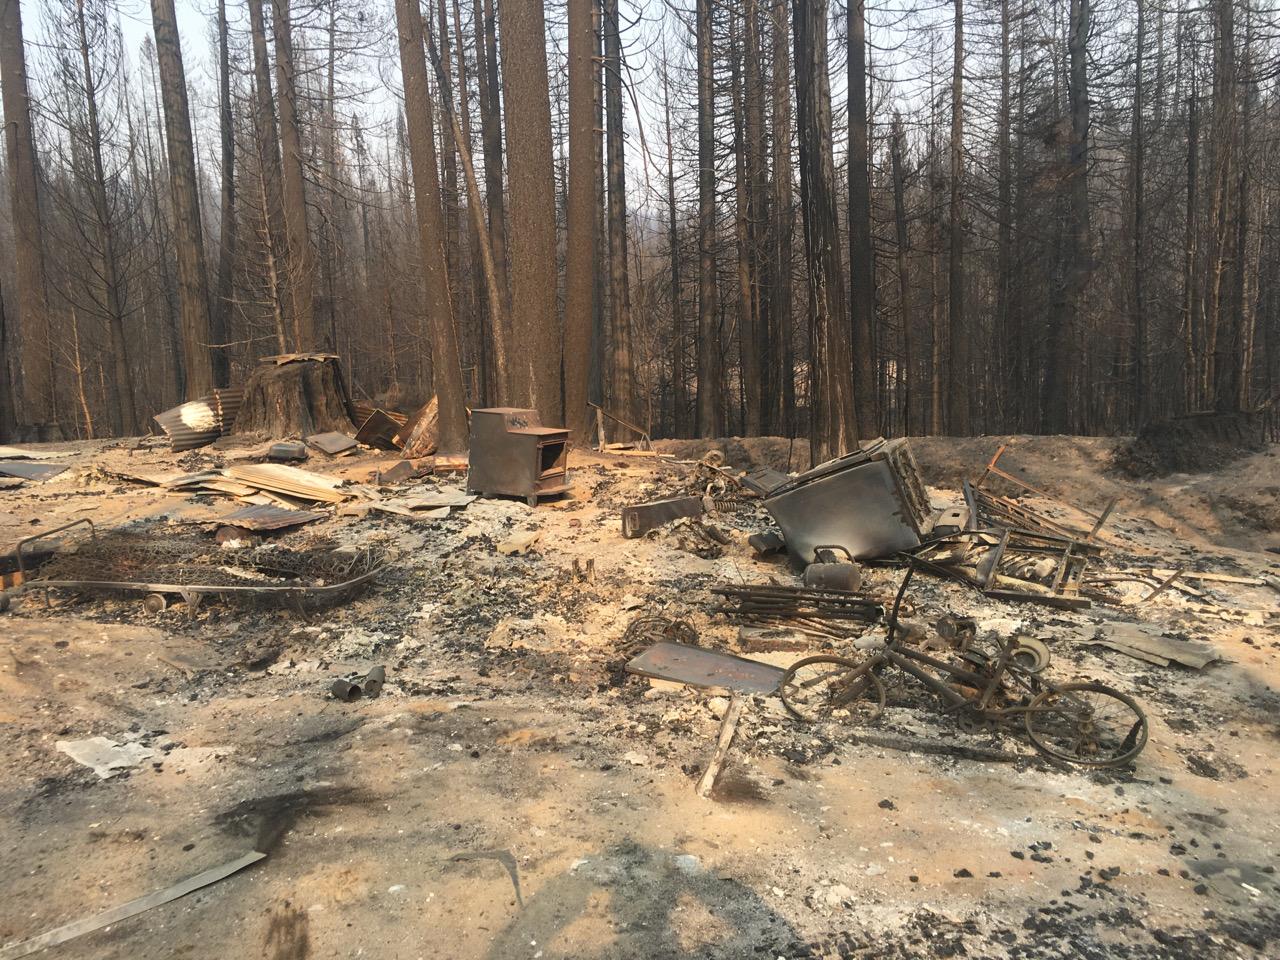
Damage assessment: destroyed